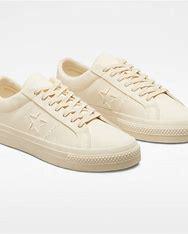
Brand: Converse
Model: One Star Pro